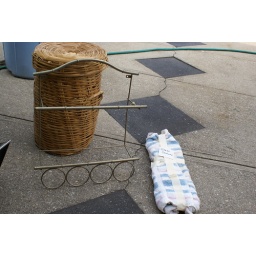
Bathroom wall thing. The two glass shelves are in the towel!